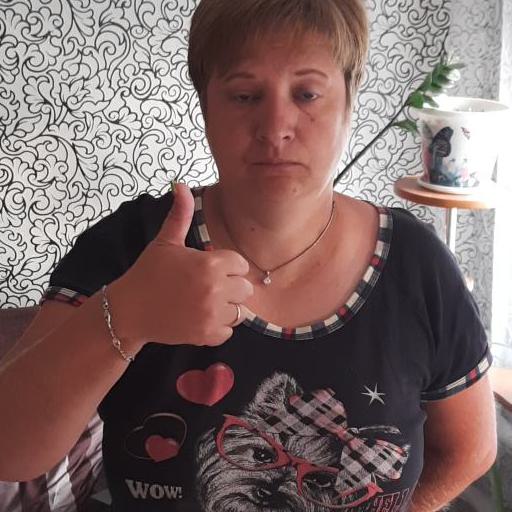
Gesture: like